GeForce 7 series

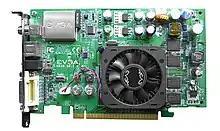
EVGA GeForce 7300 GS Personal Cinema

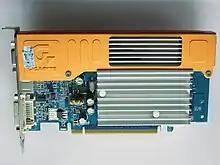
Gigabyte GeForce 7300 GS

The 7300 GS the highest core clock speed of the 7300 series, thus it has better performance than the 7300 SE/LE.